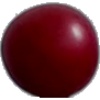
Label: Cherry Wax Red 1